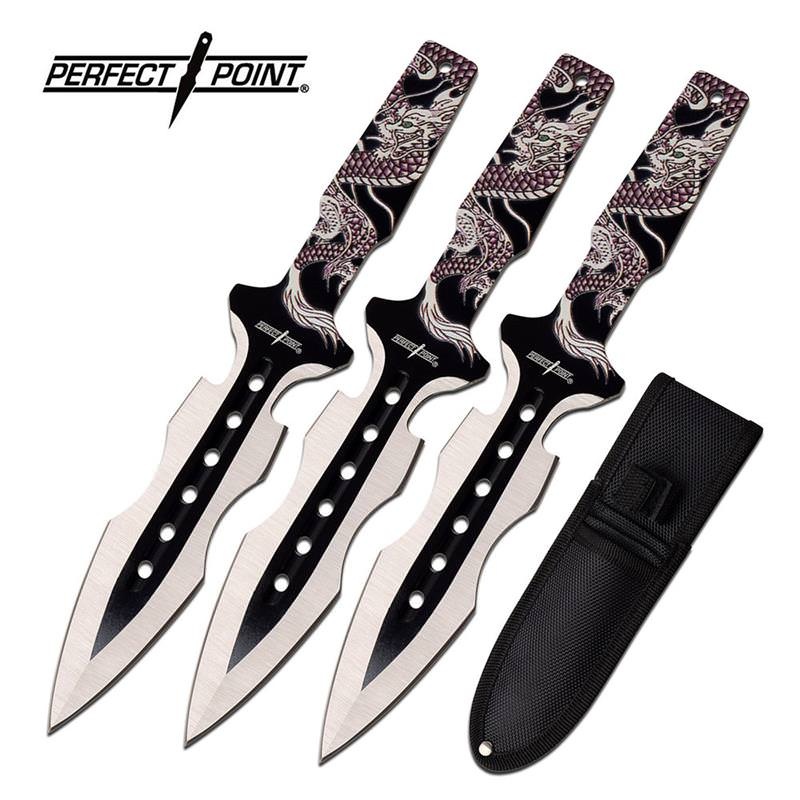
7.5" Two Tone 3 Piece Throwing Knife Set with Dragon Handles - Tophatter's Guns'N'Weapons Store
Brand: Tophatter's Inc.
What's the point in risking one's life in close quarter combat with a knife, when you can strike down your foes from far away with this item. You don't necessarily have to be the battling kind, these gorgeous throwers are a ball to play with in garden target practice bouts. Each of the 3 pieces in this set are made from the most resilient steel with extreme corrosion resistance and enhanced silver and black coating and the fiery silver dragon design on the handle. The 7.5" extremely sharp spear point blades makes it so that the knives stick to whatever you are throwing it at. Each thrower features a menacing profile, red cord-wrapped handles, convenient finger ring and superb balance for easy precision accuracy on every throw. Throwing knife features: Throwing knife 3 piece set 7.5 inch overall length Embossed printed dragon design Includes nylon sheath
Category: Arts & Entertainment > Hobbies & Creative Arts > Collectibles > Collectible Weapons > Collectible Knives > Tactical Collectible Knives